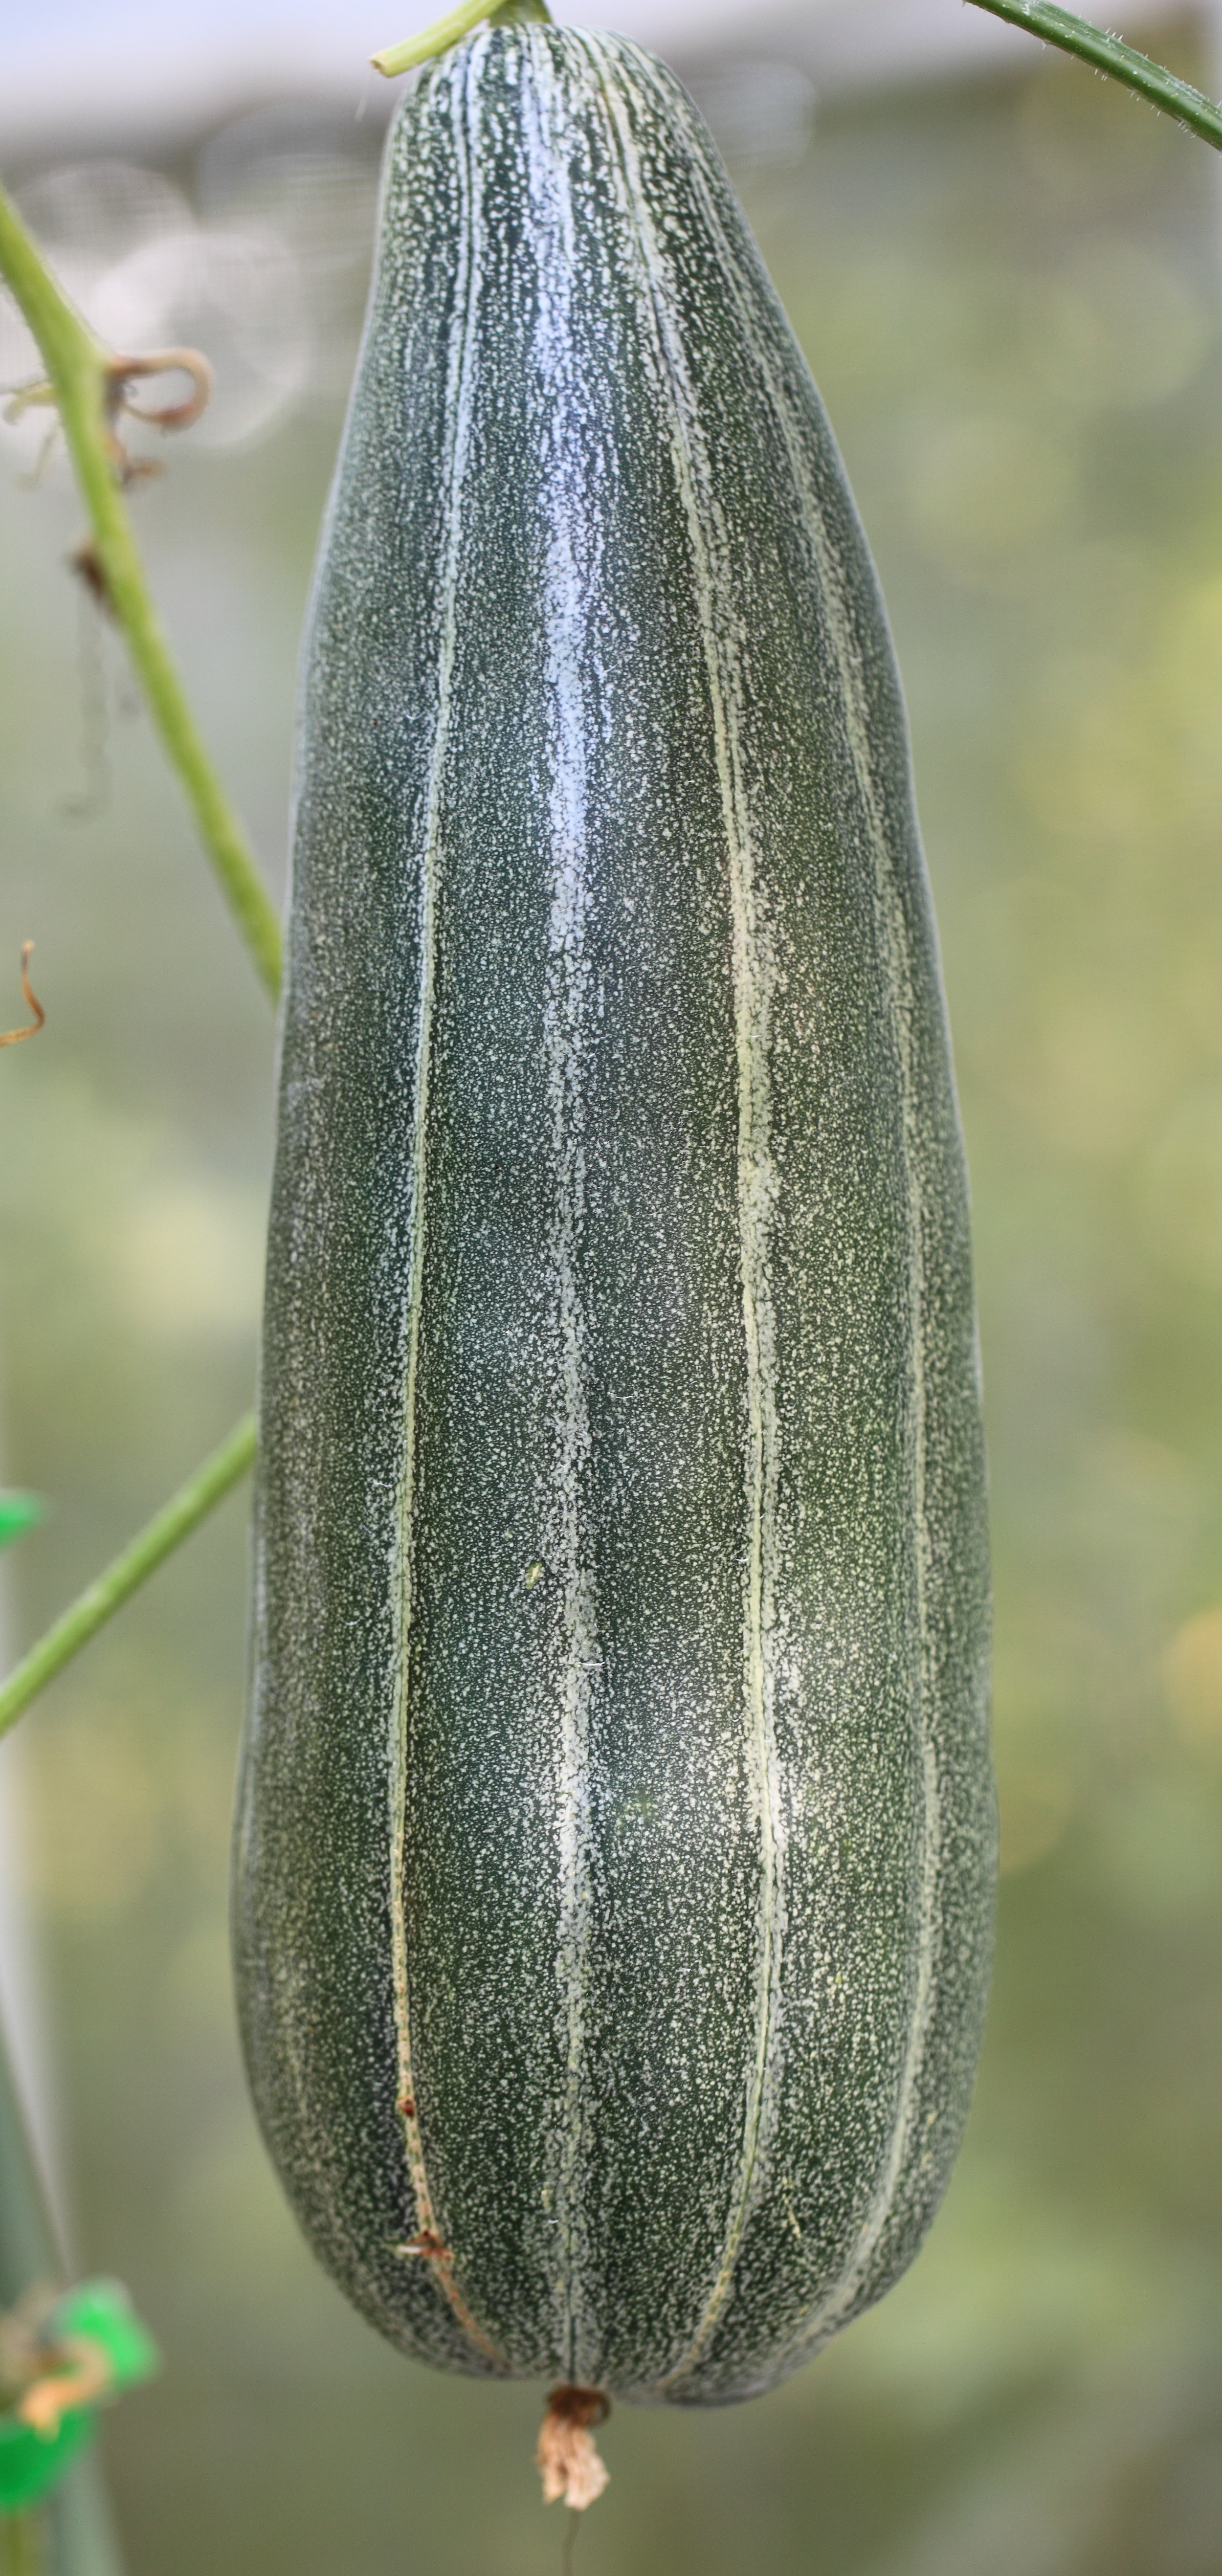
grass, plant, leaf, flower, green, high, produce, botany, flora, gourd, close up, 5d, sakura, hires, markii, hi, res, resolution, chiba, macro photography, flowering plant, cucumis, melo, aohaguramelon, conomon, cucumismelovarconomon, grass family, plant stem, land plant